Arktikugol

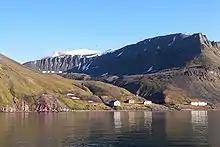
The remains of Grumant

By 1932 the population had reached 300 in Grumant and 500 in Barentsburg. The company had commenced prospecting in Colesbukta, and hoped to bring production to 120,000 tonnes from Grumant and 300,000 tonnes from Barentsburg per year. The Governor of Svalbard conducted the first inspection of the two towns in July 1933. By the winter of 1933–34 the population of Barentsburg had risen to 1,261, including about 100 children. The summer population was about 1,500, and the mines produced 180,000 tonnes in 1934. The same year Grumant had 230 employees and produced 38,000 tonnes. The following year production increased to 349,000 tonnes for both towns.